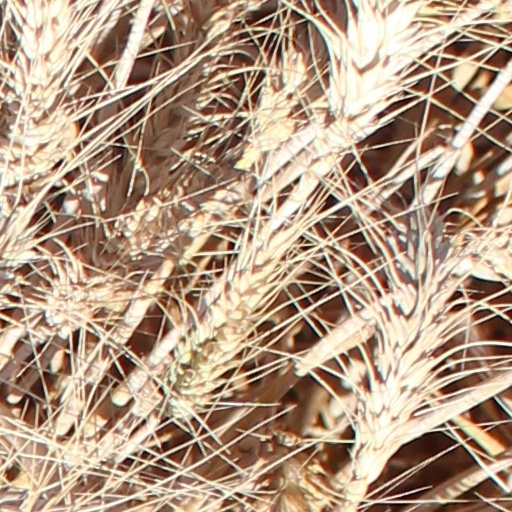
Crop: wheat